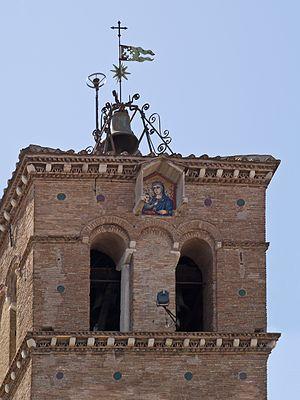
Basilique Sainte-Marie-du-Trastevere (Rome, Italie)
La basilique Sainte-Marie-du-Trastevere est l'une des plus anciennes églises de Rome, située dans le quartier du Trastevere. D'abord baptisée titulus Callixti car construite sous le pape Calixte Iᵉʳ, avec l’accord de l’empereur Sévère Alexandre, elle fut probablement le premier lieu de culte chrétien officiellement ouvert au public.